Garden design

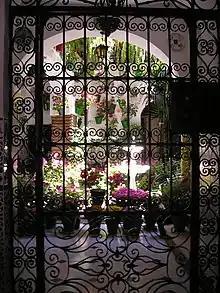
Andalusian Patio of Córdoba, Spain

Garden lighting can be an important aspect of garden design. In most cases, various types of lighting techniques may be classified and defined by heights: safety lighting, uplighting, and downlighting. Safety lighting is the most practical application. However, it is more important to determine the type of lamps and fittings needed to create the desired effects.